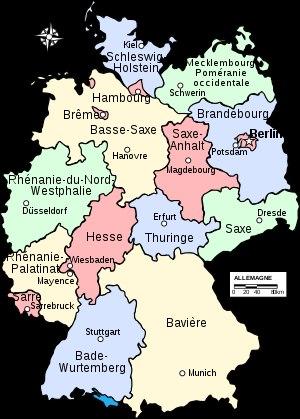
La démocratie locale peut se définir comme le pouvoir de décision transféré dans certains domaines de compétences par un État à une collectivité locale ou régionale dotée elle-même d'institutions démocratiques : région, département, ville, etc. Ce type de démocratie bénéficie dans toute l'Europe occidentale d'une longue légitimité, née de la démocratie dans les villes-États de la Grèce antique, puis des villes bourgeoises du Moyen Âge et de la Renaissance.